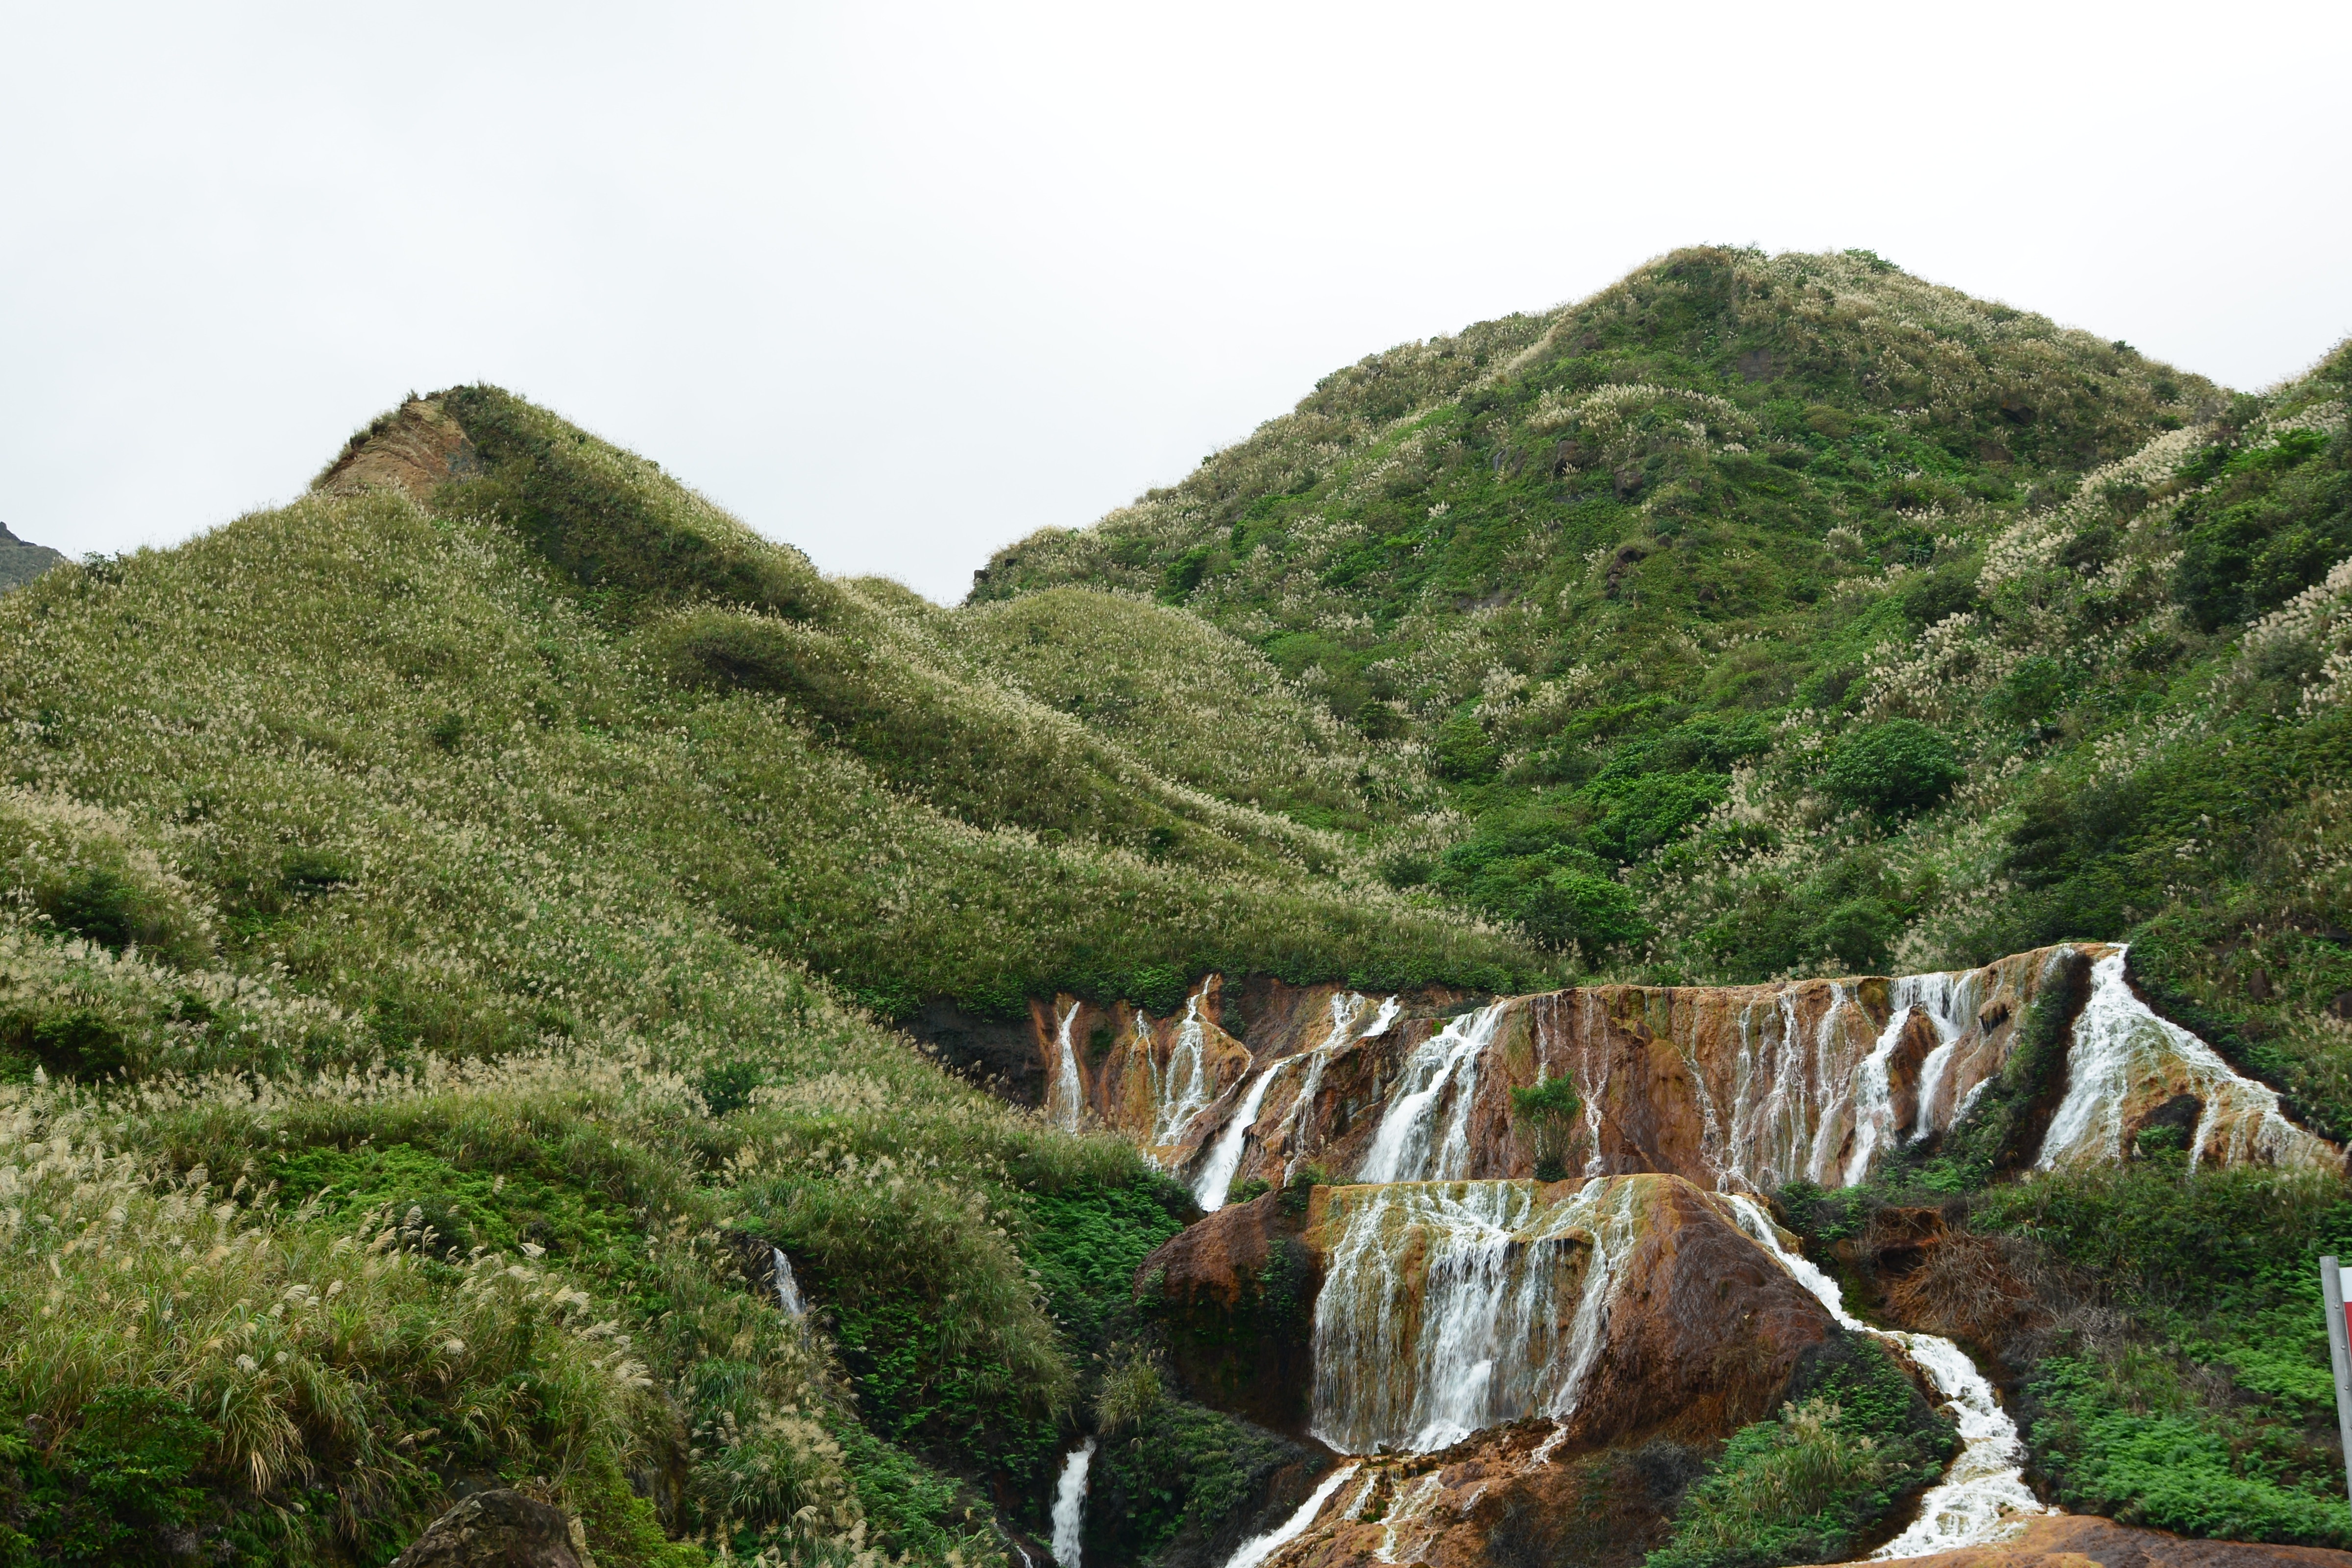
coast, water, nature, rock, waterfall, mountain, hill, valley, mountain range, cliff, terrain, ridge, geology, plateau, landform, mountain pass, mountainous landforms